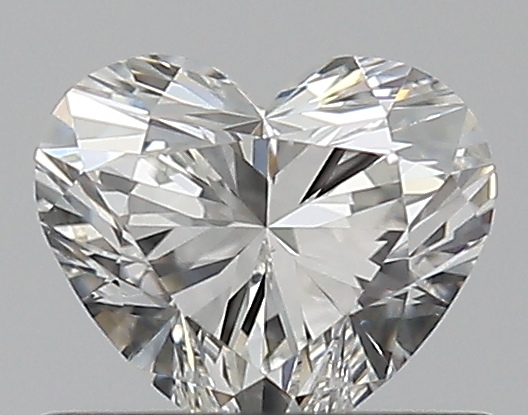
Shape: heart
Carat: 0.5
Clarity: VS2
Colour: H
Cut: EX
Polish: EX
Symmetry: VG
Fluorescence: N
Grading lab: GIA
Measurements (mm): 4.81 x 5.49 x 3.31